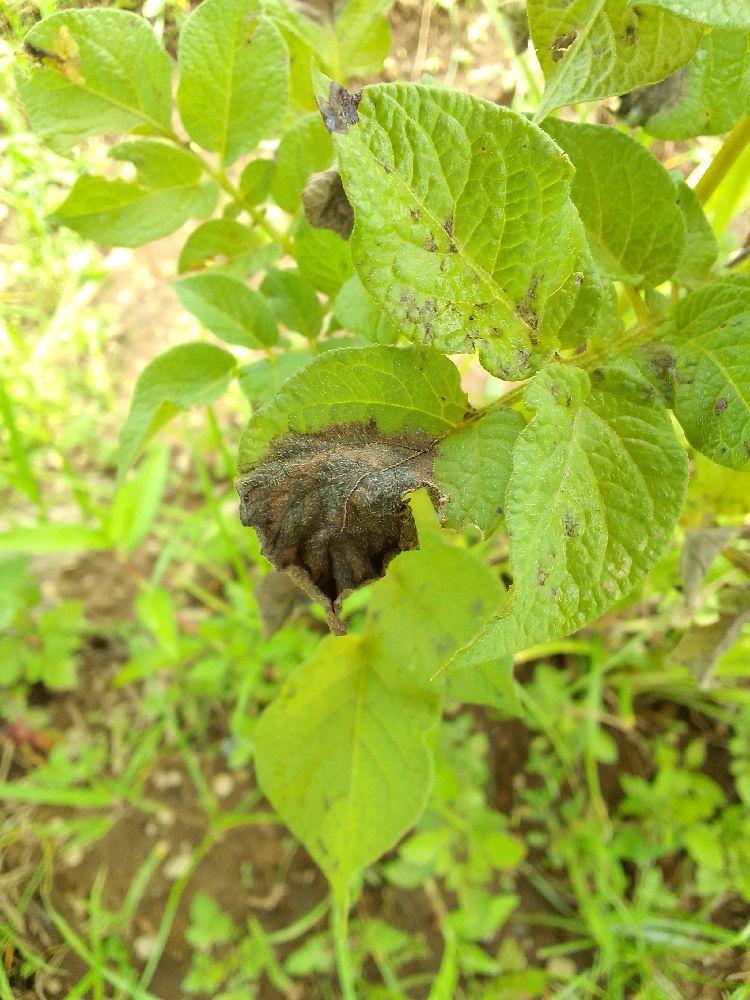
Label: Late blight